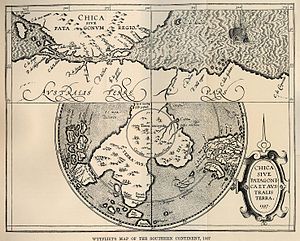
Terra Australis / Kortlægning af det store sydland
Hypothetical "Terra Australis" på et kort af Cornelius Wytfliet fra 1597
Terra Australis, Terra Australis Ignota, Terra Australis Incognita eller Terra Australis Nondum Cognita var et hypotetisk kontinent, som var med på europæiske kort fra det 15. til det 18. århundrede. Andre navne for kontinentet var Magallanica eller Magellanica, La Australia del Espíritu Santo og La grande isle de Java. Terra Australis er roden til det moderne navn Australien.